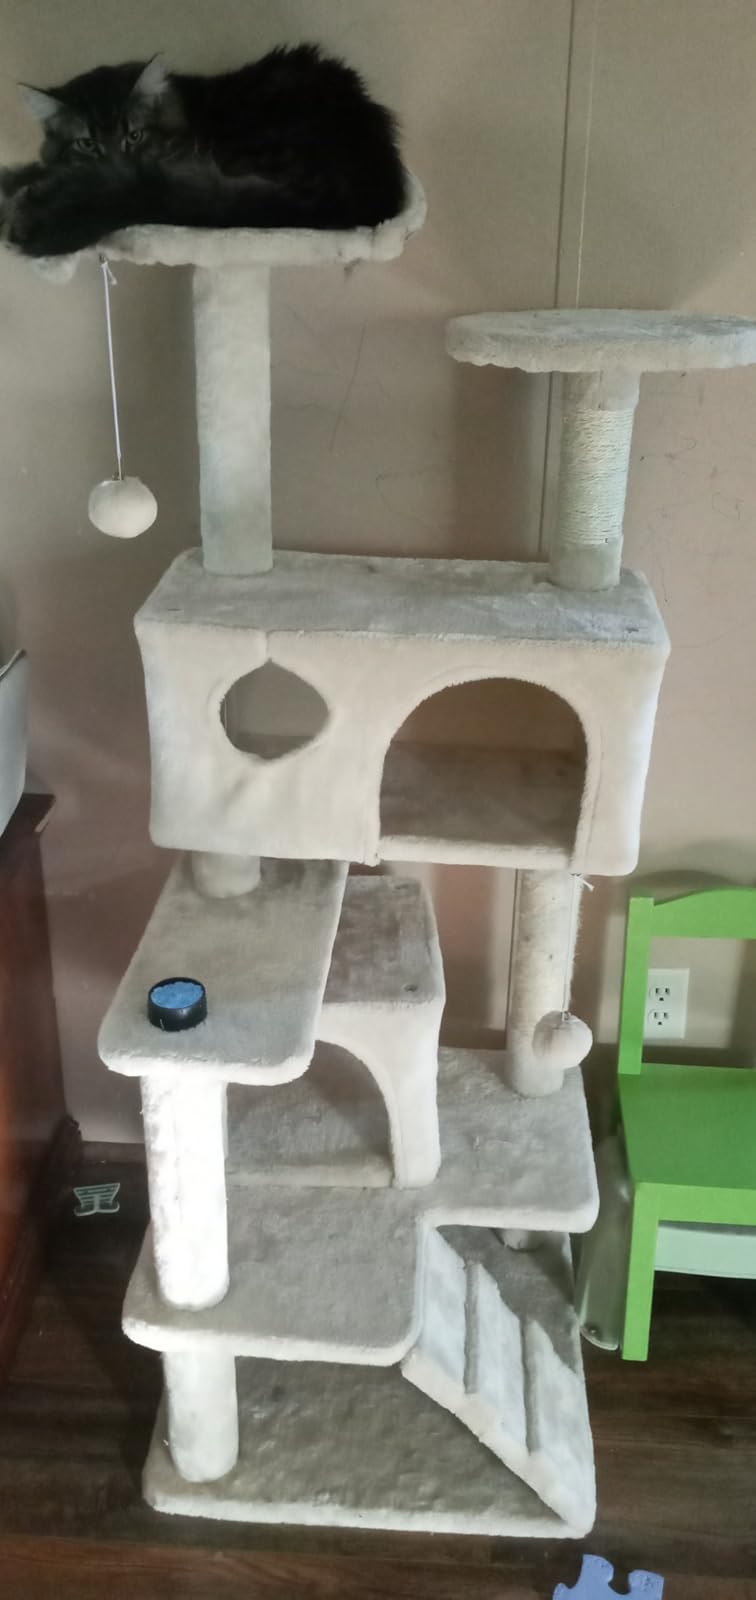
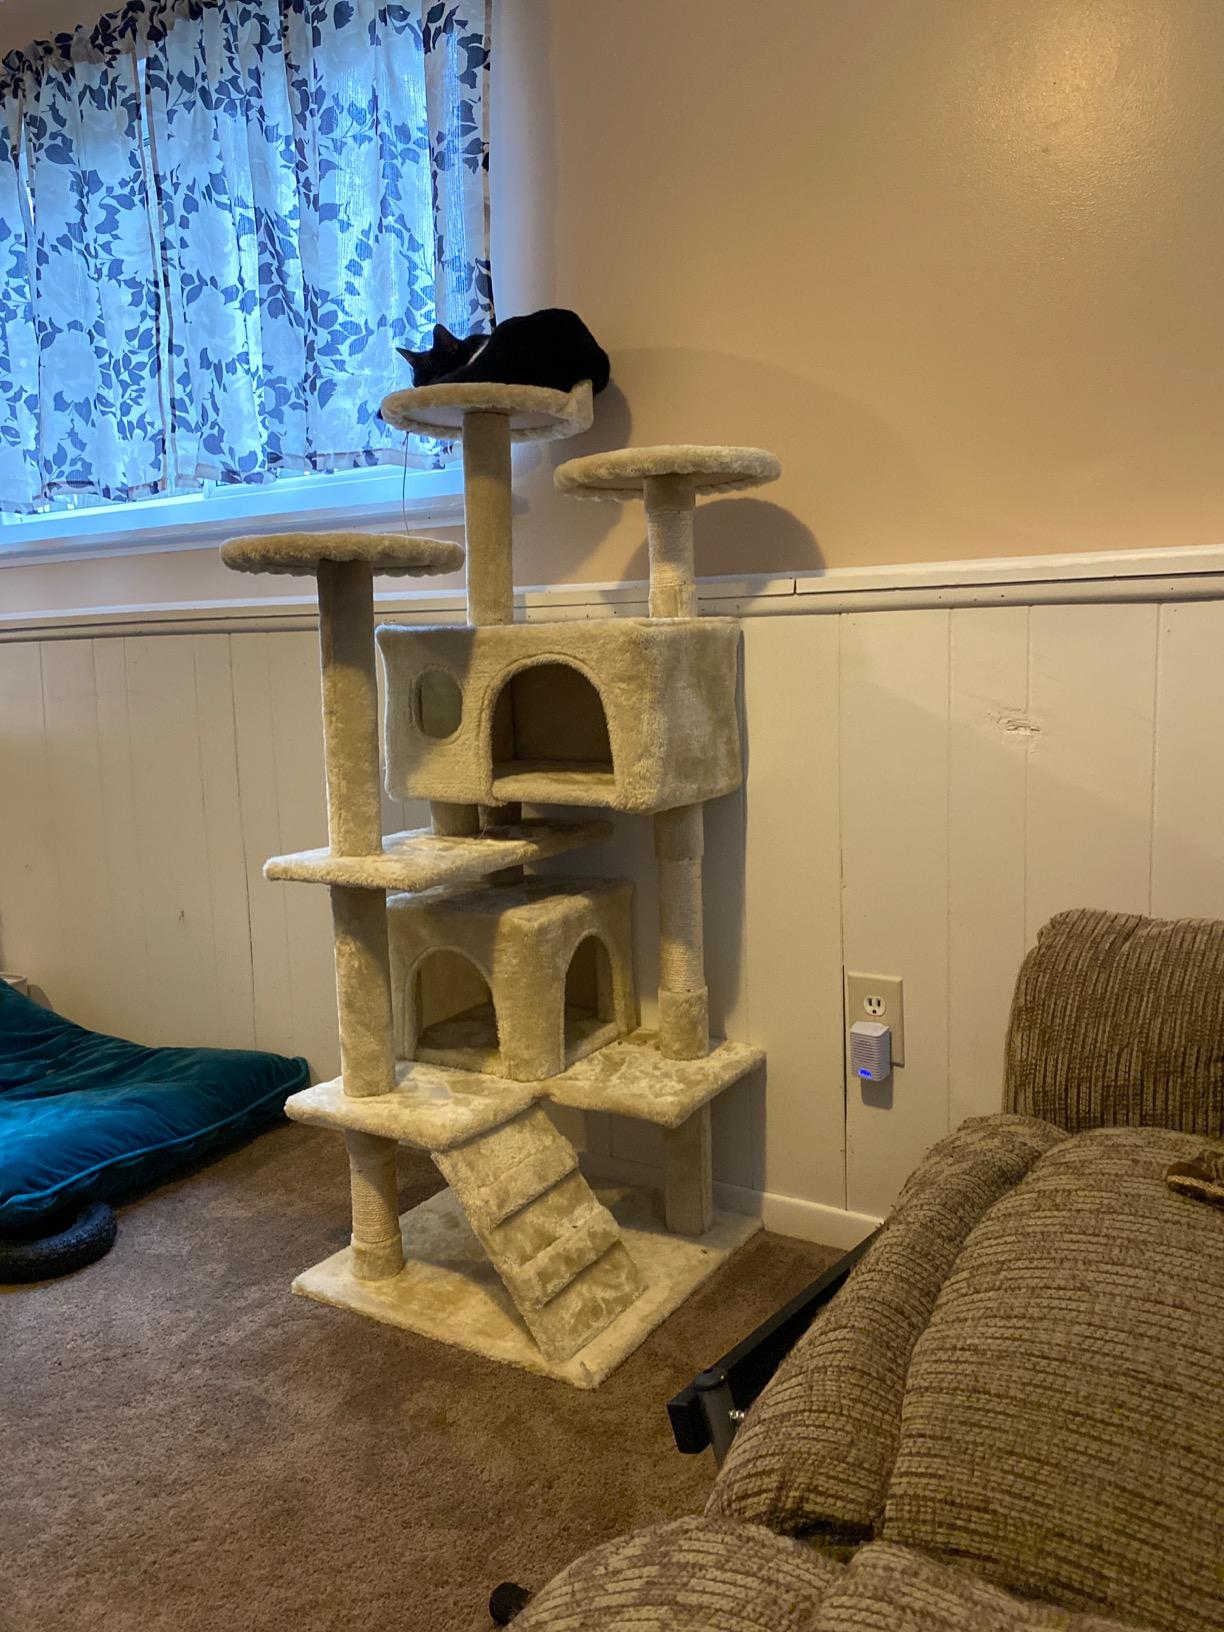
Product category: items_cat tree
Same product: yes